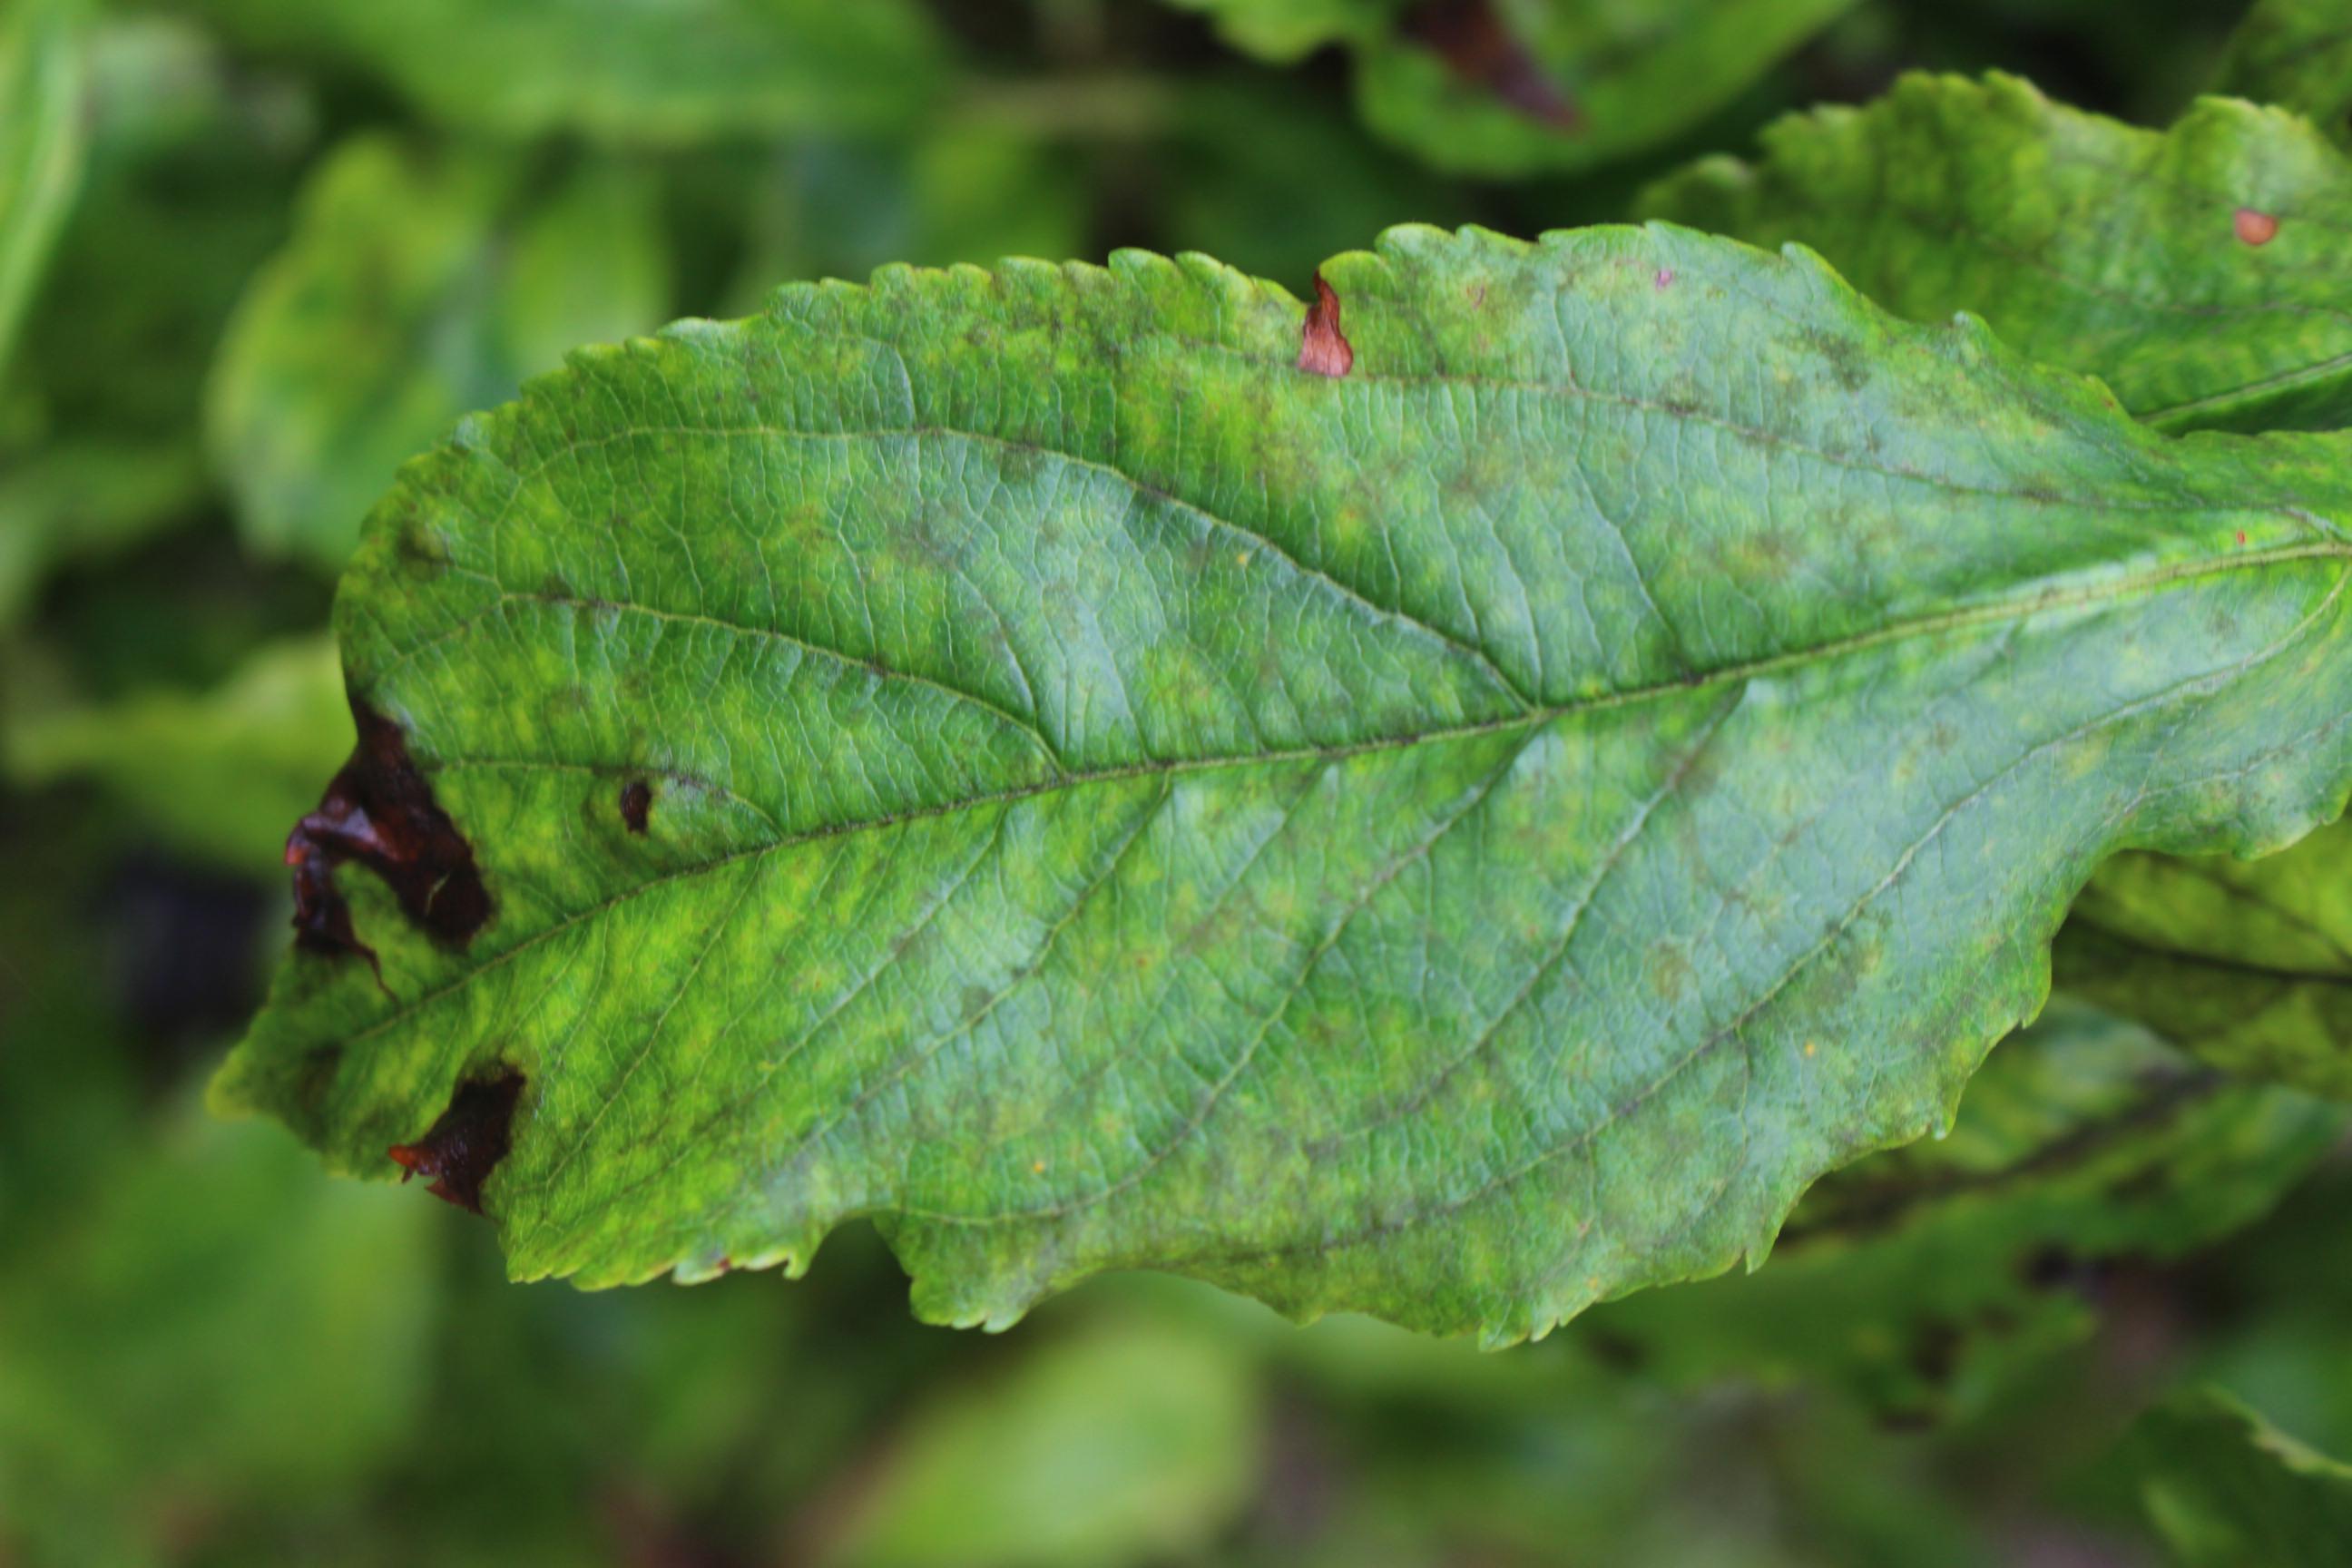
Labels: rust